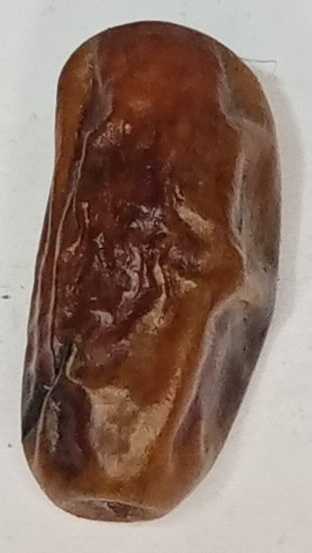
Variety: gajar
Size: small
Grade: grade-3